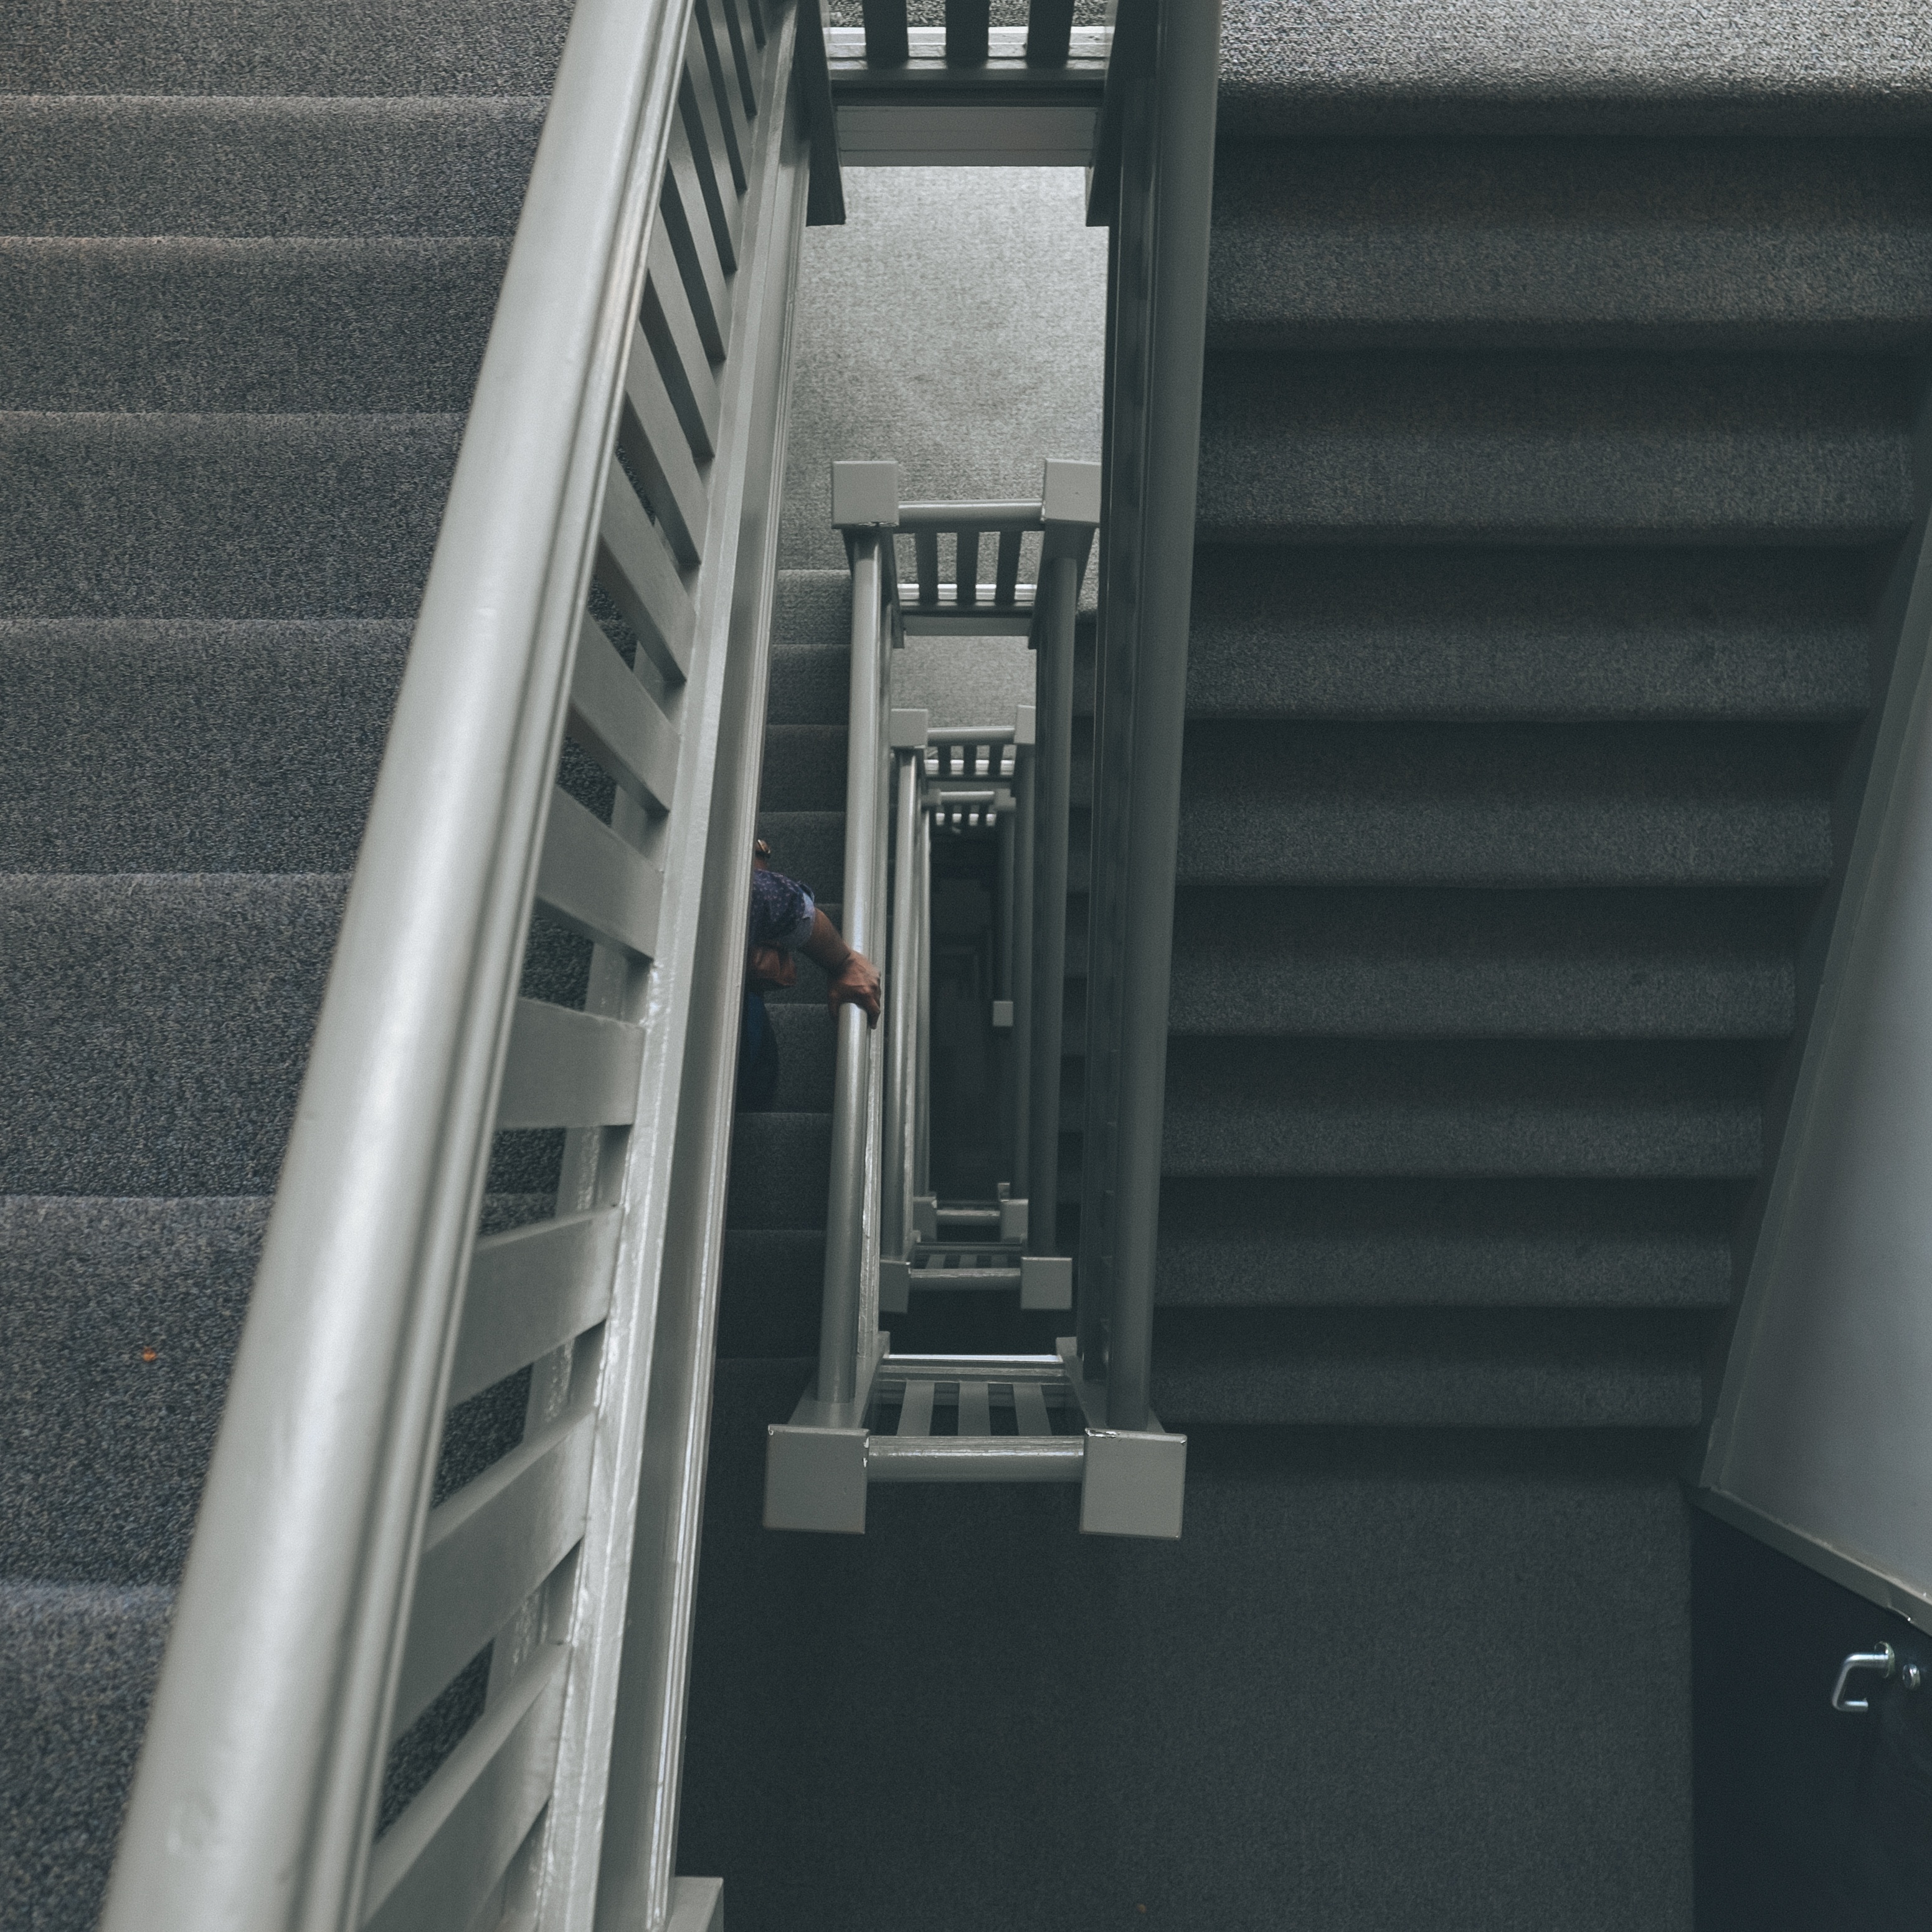
window, perspective, wall, steps, frame, facade, room, climb, stairwell, interior design, handrail, stairs, composition, scene, window covering